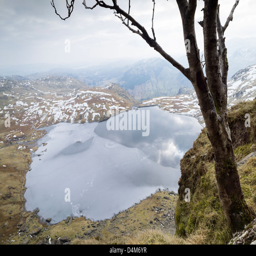
looking out from half way up rake